Sir Wathen Waller, 1st Baronet

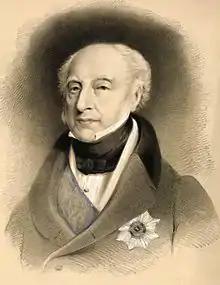
hand-tinted lithograph

Sir Jonathan Wathen Waller, 1st Baronet ("né" Phipps; 6 October 1769 – 1 January 1853), was an English eye surgeon, who practiced in London during the latter part of Georgian era. He was the eye doctor of King George III of Great Britain and his son William IV. He also attended the death of George IV.